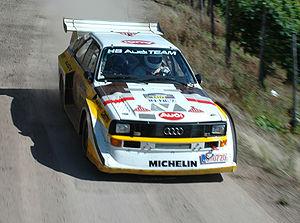
Le Groupe B est la catégorie relative aux voitures de sport modifiées et produites à 200 exemplaires, dans le règlement de la FIA. Cette catégorie est créée en 1982 pour remplacer les anciennes catégories Groupe 4 et Groupe 5.
L'Audi Quattro est une voiture de route et de rallye, produite par le constructeur automobile allemand Audi, qui fait partie du Groupe Volkswagen.
Cet article s'intéresse au fonctionnement de l'automobile dans sa globalité ou plus exactement au fonctionnement d'un véhicule automobile ainsi qu'à ses différents organes, périphériques et éléments constitutifs essentiels.